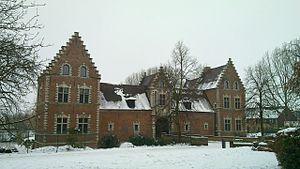
Le château de Flers dans la neige l'hiver, à Villeneuve d'Ascq.